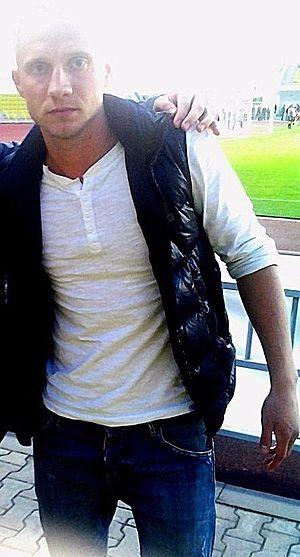
Alexandr Suvorov, né le 2 février 1987 à Chișinău, est un footballeur professionnel moldave. Il occupe le poste d'attaquant au Zaria Bălți.